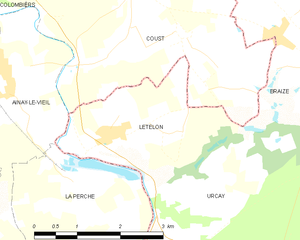
Carte des communes françaises: Lételon